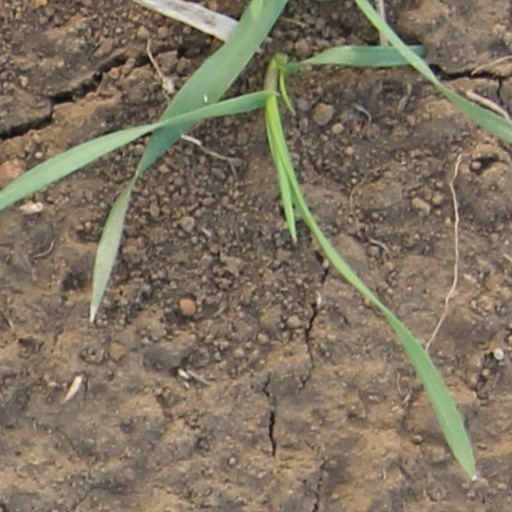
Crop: wheat